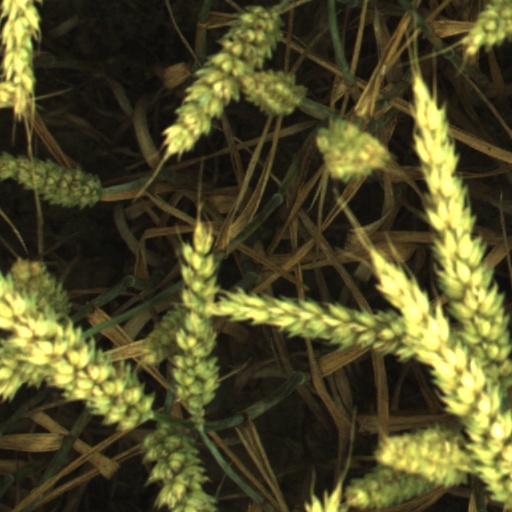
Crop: wheat